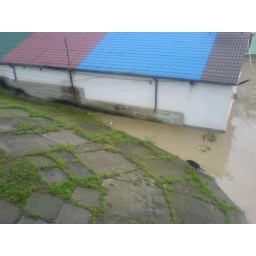
Kalinovskiy market in water